Year Zero (album)

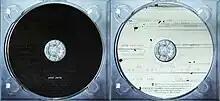
The two states of the "Year Zero" disc: black when cooled, white when heated

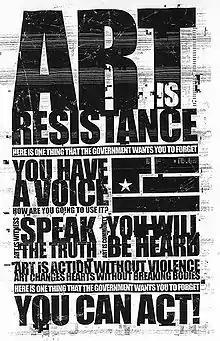
An Art is Resistance flier from the "Year Zero" alternate reality game

All of the artwork for "Year Zero" was created by Rob Sheridan, art director for Nine Inch Nails, who is also credited for artwork on "With Teeth", among other Nine Inch Nails releases since 2000. The album features a thermo-chrome heat-sensitive CD face which appears black when first opened, but reveals a black binary code on a white background when heat is generated from the album being played. The binary sequence translates to "exterminal.net", the address of a website involved in the alternate reality game. Reznor displayed displeasure at the extra dollars added to the CD's price in Australia for the thermo-coating.